Daniel Tagoe

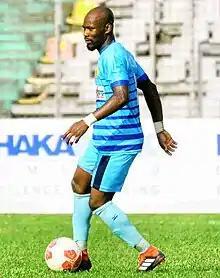
Tagoe with Chittagong Abahani in 2019

Daniel Nii Armah Tagoe (born 3 March 1986) is a Ghanaian-Kyrgyz international footballer who plays as a defender for Dushanbe-83 in the Tajikistan Higher League. He is also a member of the Kyrgyzstan national football team.